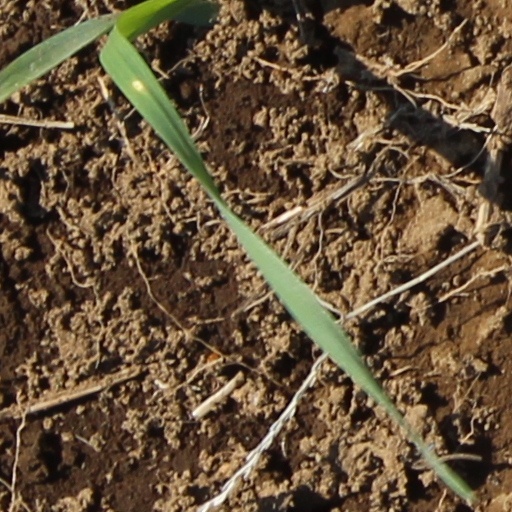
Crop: wheat